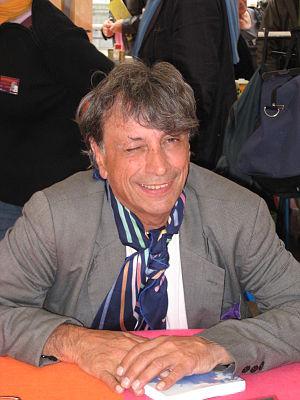
Portrait d'Hervé Vilard à la Comédie du livre de Montpellier
René Villard, dit Hervé Vilard, né le 24 juillet 1946 à Paris, est un auteur-compositeur-interprète français.